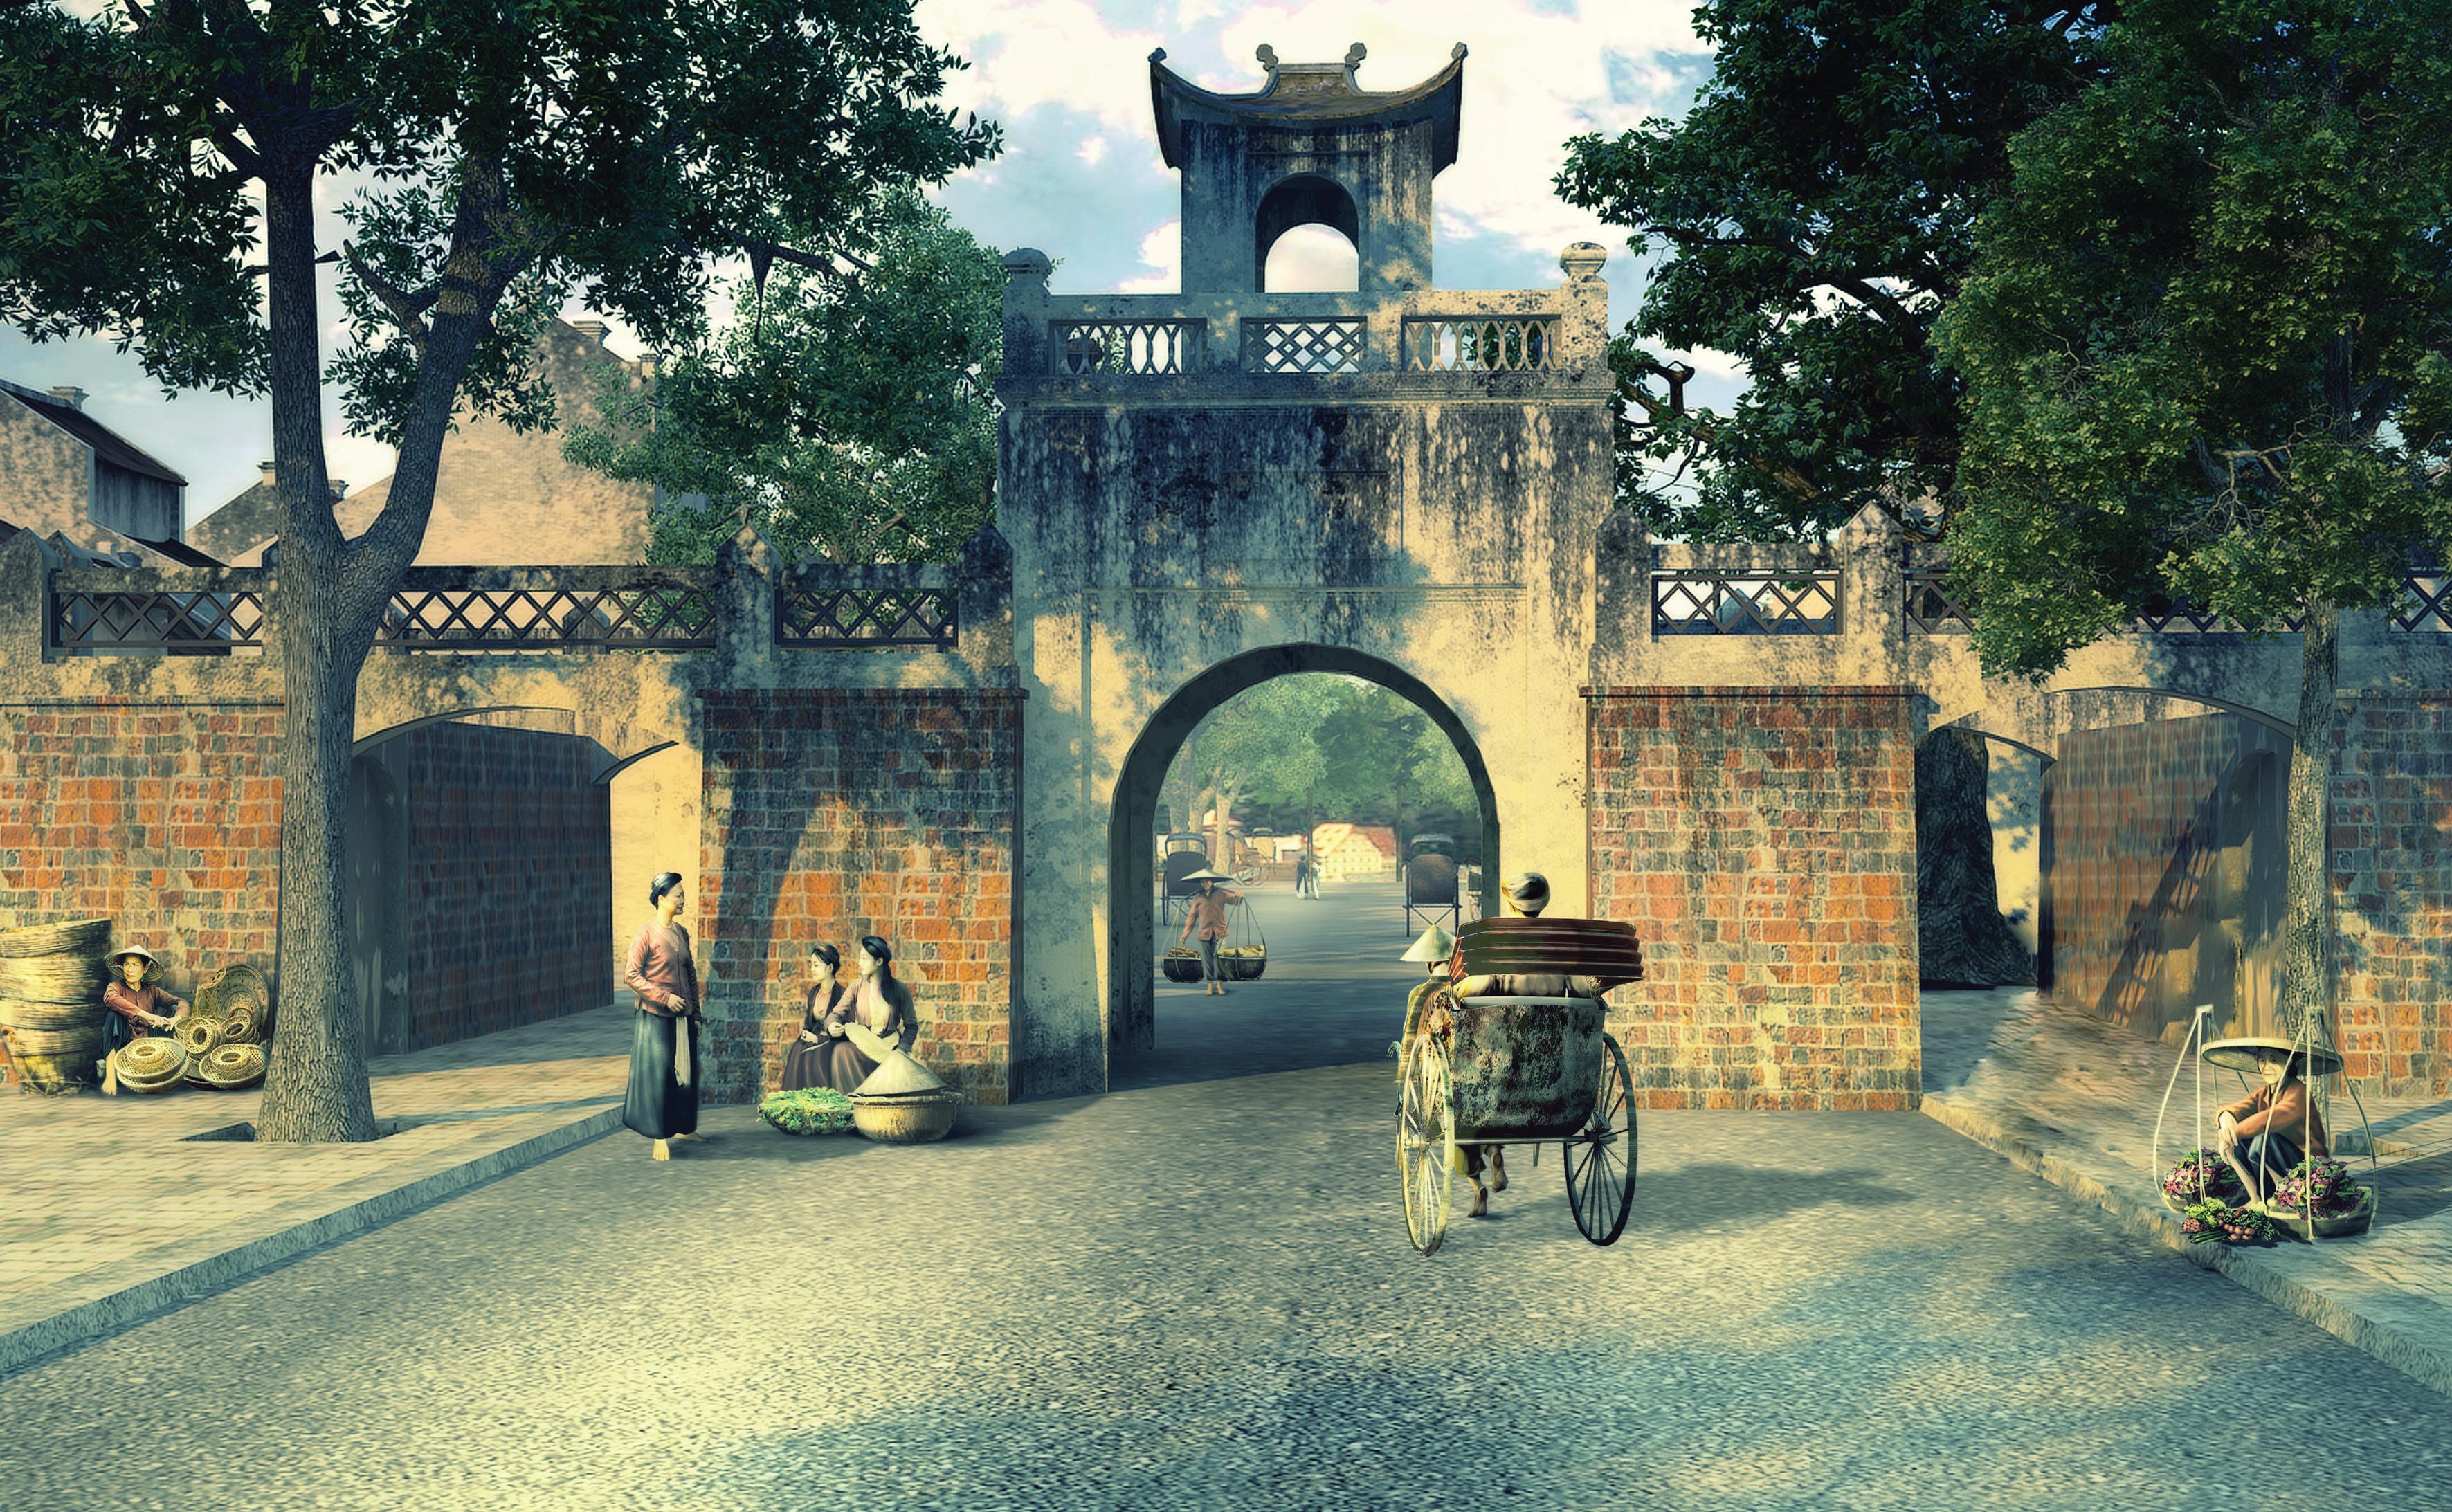
ba người phụ nữ đang mua bán ở ngay bên trái của cổng thành